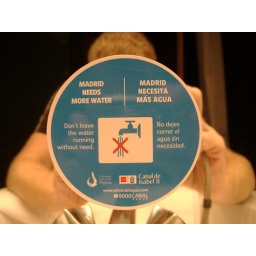
In the bathroom of a cheap hotel in Madrid, where the water pressure of the shower was absolutely knock-out.